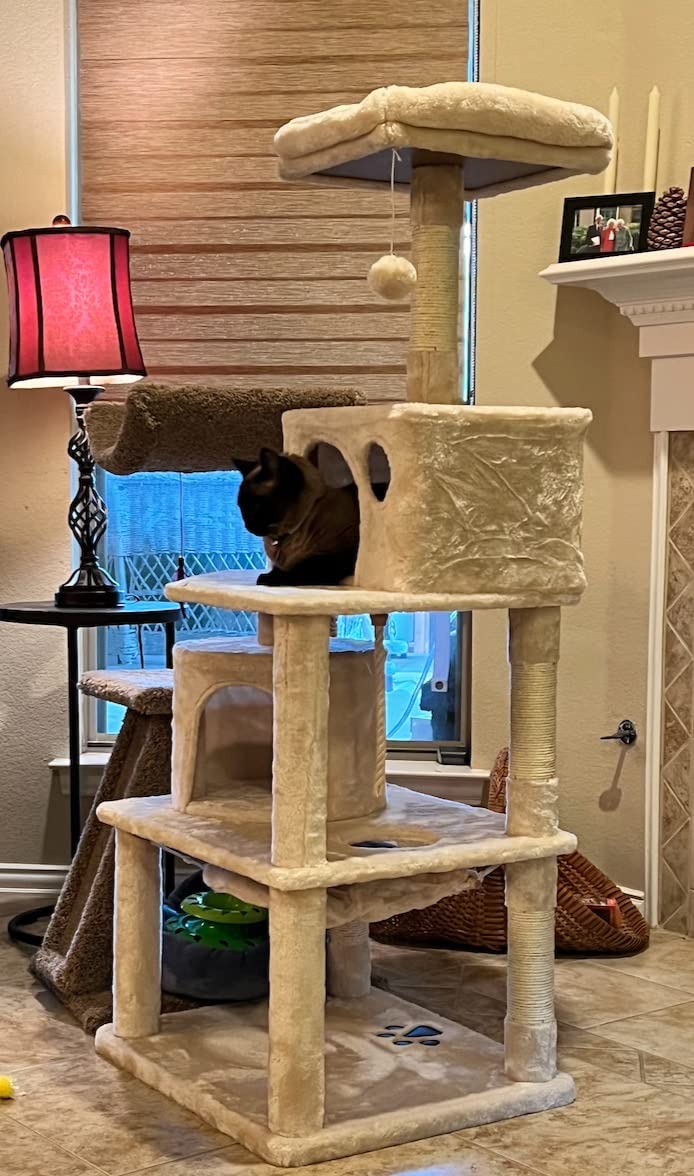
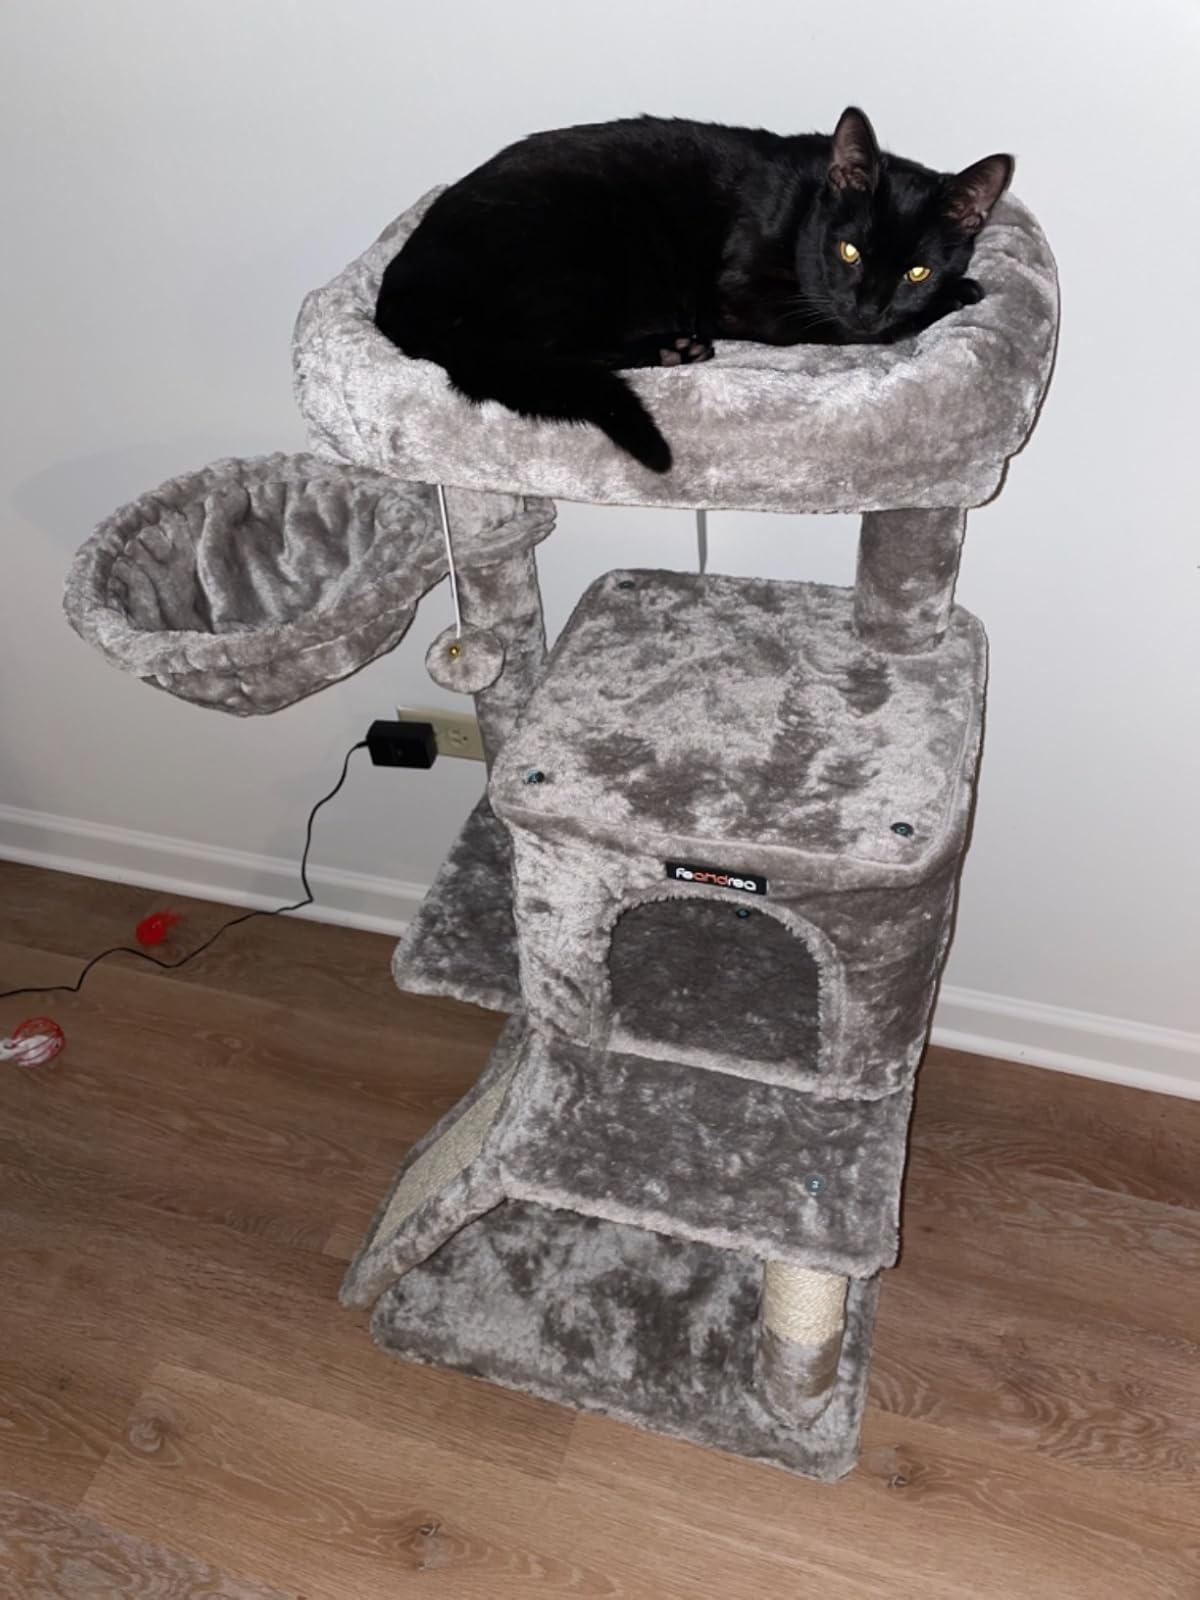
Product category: items_cat tree
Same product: no